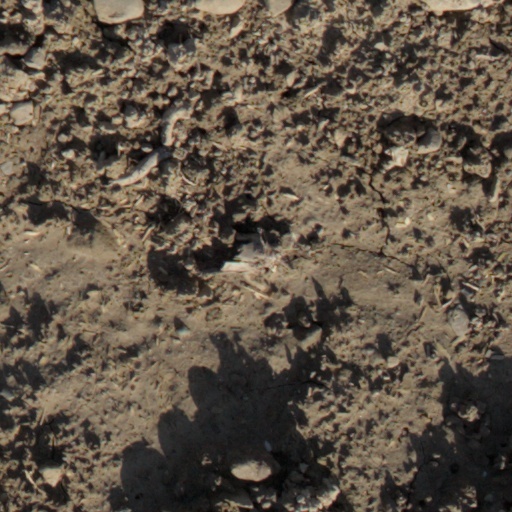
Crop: wheat